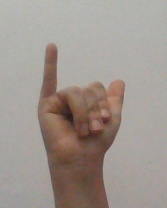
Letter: ya